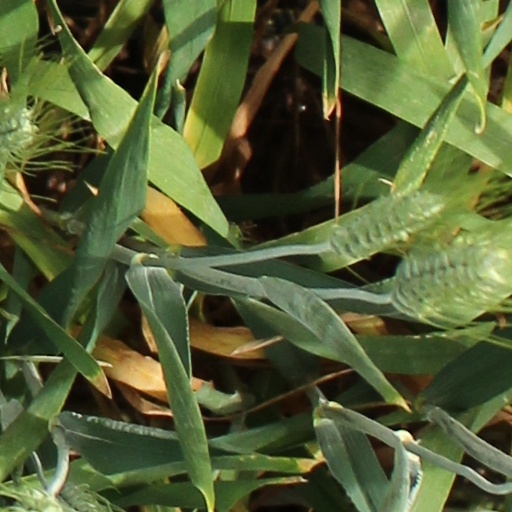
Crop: wheat